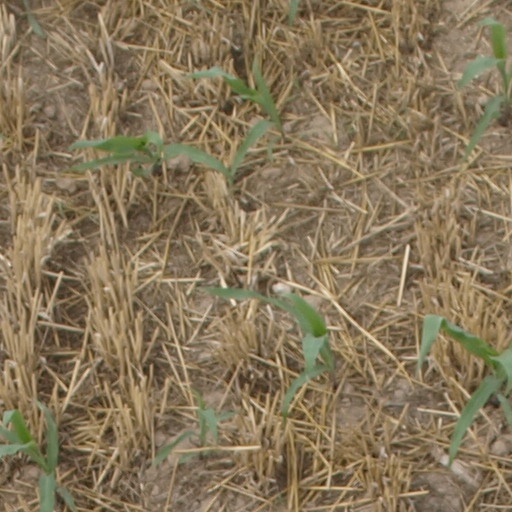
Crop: maize; corn